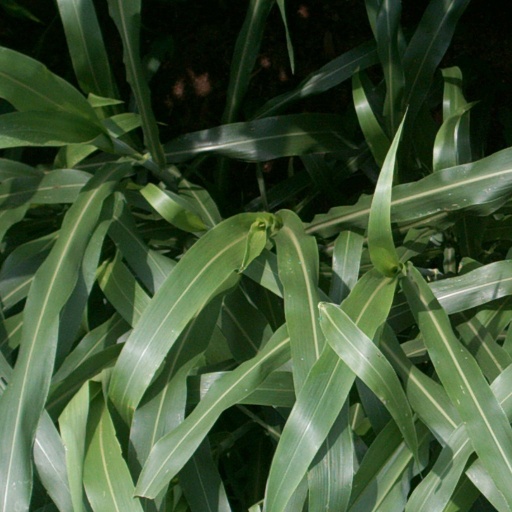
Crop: sorghum